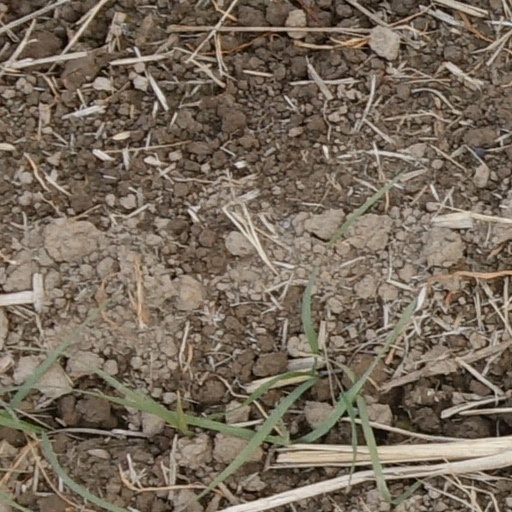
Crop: wheat